Describe the emotion expressed in this image:  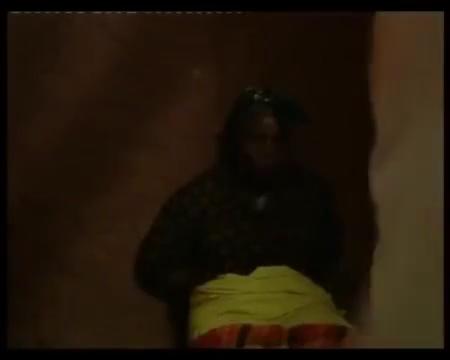
This person displays Pain, valence and arousal with low intensity.